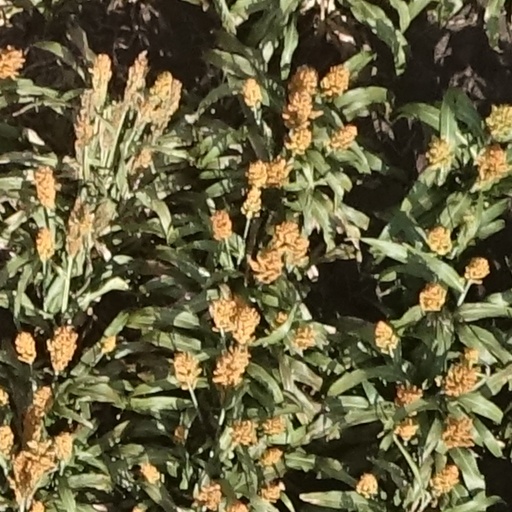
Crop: sorghum